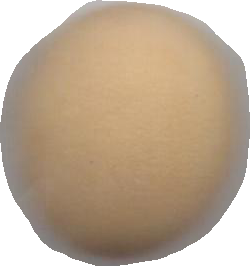
Variety: Grobogan